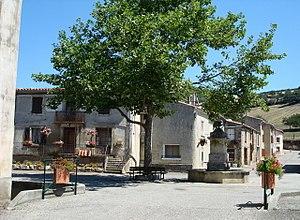
Place et fontaine publique, Missègre
Missègre est une commune française rurale, située dans le département de l'Aude en région Occitanie, au sein du massif des Corbières.